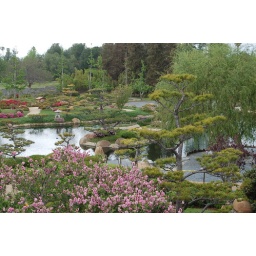
fruit trees and azaleas in bloom